Yarasuchus

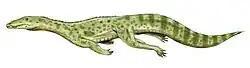
Restoration of "Qianosuchus", a basal poposauroid formerly considered to be a close relative of "Yarasuchus".

The position of "Yarasuchus" in subsequent studies has been similarly unstable, though it has nonetheless typically been regarded as a pseudosuchian. A study by Ezcurra on archosauromorph phylogeny in 2016 found "Yarasuchus" in a position outside of Archosauria, clading together with "Dongusuchus" in a polytomy with "Euparkeria" and a clade made up of Proterochampsia and archosaurs. The left cladogram depicts the results of Brusatte and colleagues in 2010, while the right cladogram depicts that of Ezcurra in 2016: